The Meyerowitz Stories

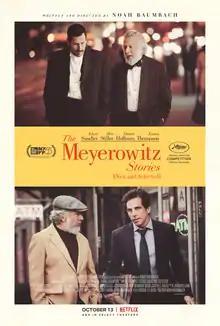
Film release poster

The Meyerowitz Stories (New and Selected) is a 2017 American comedy-drama film directed and written by Noah Baumbach. The film stars Adam Sandler, Ben Stiller, Dustin Hoffman, Elizabeth Marvel and Emma Thompson, and follows a group of dysfunctional adult siblings trying to live in the shadow of their father.